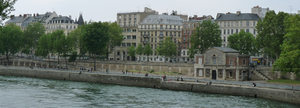
Le quai des Célestins est une voie situé le long de la Seine, à Paris, dans le 4ᵉ arrondissement.